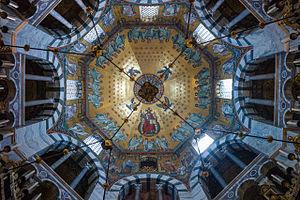
La cathédrale d'Aix-la-Chapelle est la plus vieille cathédrale d'Europe du Nord. Depuis les débuts de sa construction au VIIIᵉ siècle sous le règne de Charlemagne qui fera d'Aix-la-Chapelle sa capitale, l'édifice n'a jamais cessé d'être admiré. Il est inscrit au patrimoine mondial de l'UNESCO depuis 1978.